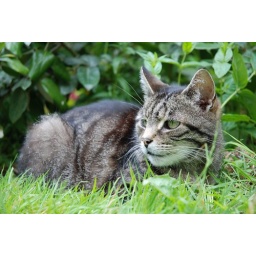
cat in the grass